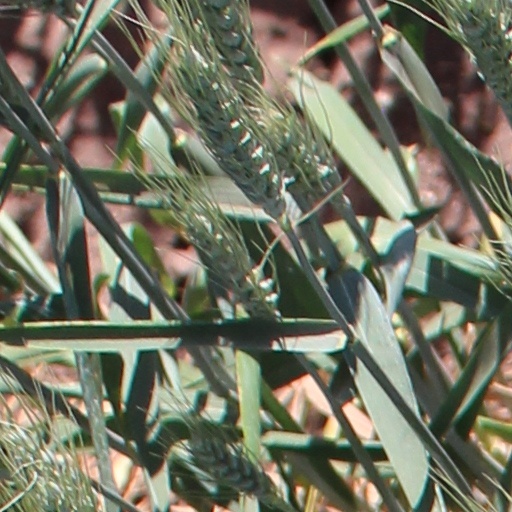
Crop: wheat